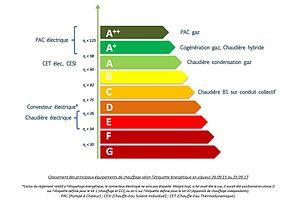
Comparaison des principaux équipements de chauffage en fonction de leur étiquette énergétique
La chaudière à condensation est une chaudière ayant la particularité de tirer profit de la chaleur latente de la vapeur d'eau contenue dans les gaz d'échappement, en condensant ces vapeurs avant de rejeter l'eau sous forme liquide. Ainsi le rendement peut théoriquement augmenter de 11 % du PCI pour une chaudière au gaz et de 6 % du PCI d'une chaudière au mazout.